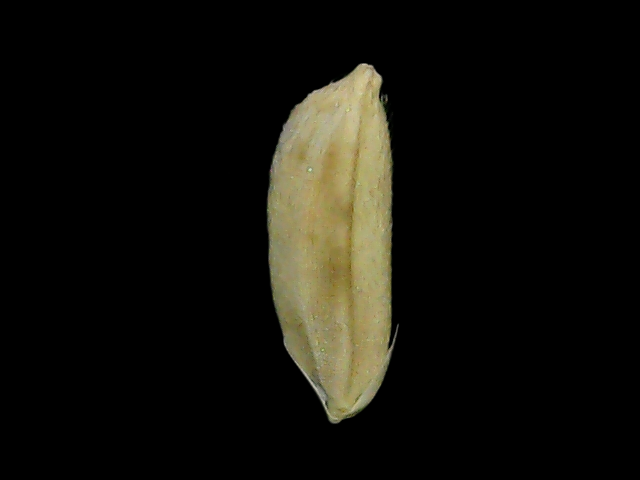
Rice variety: Br23